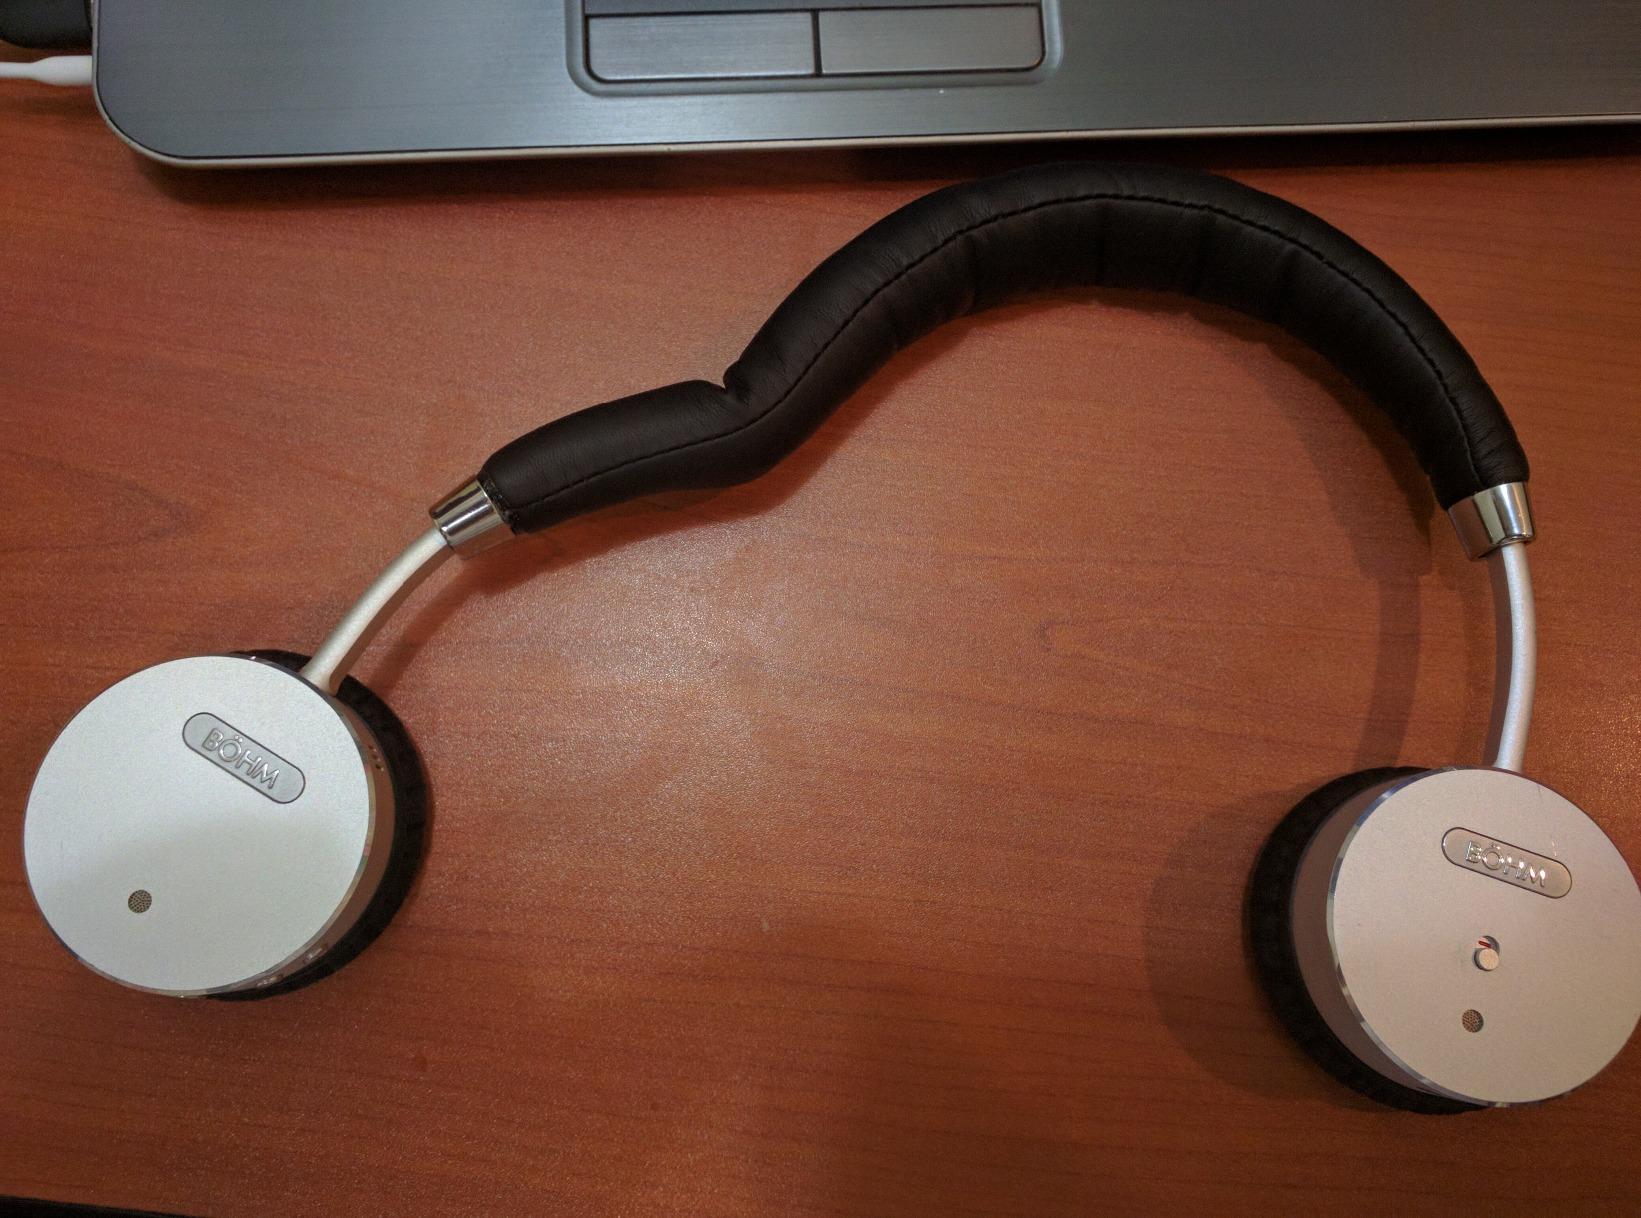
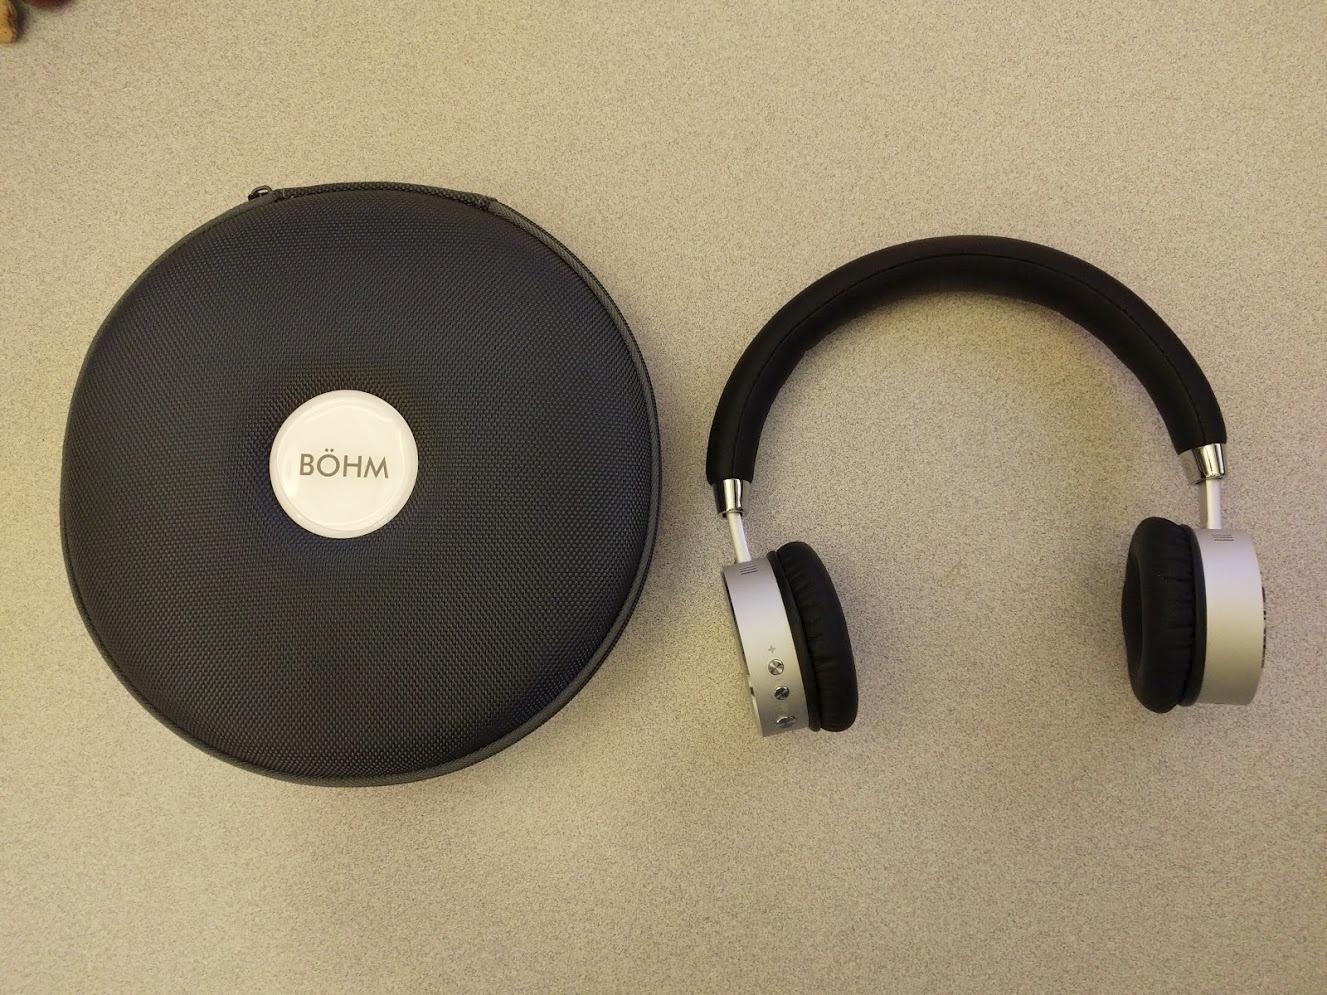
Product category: headphones
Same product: yes